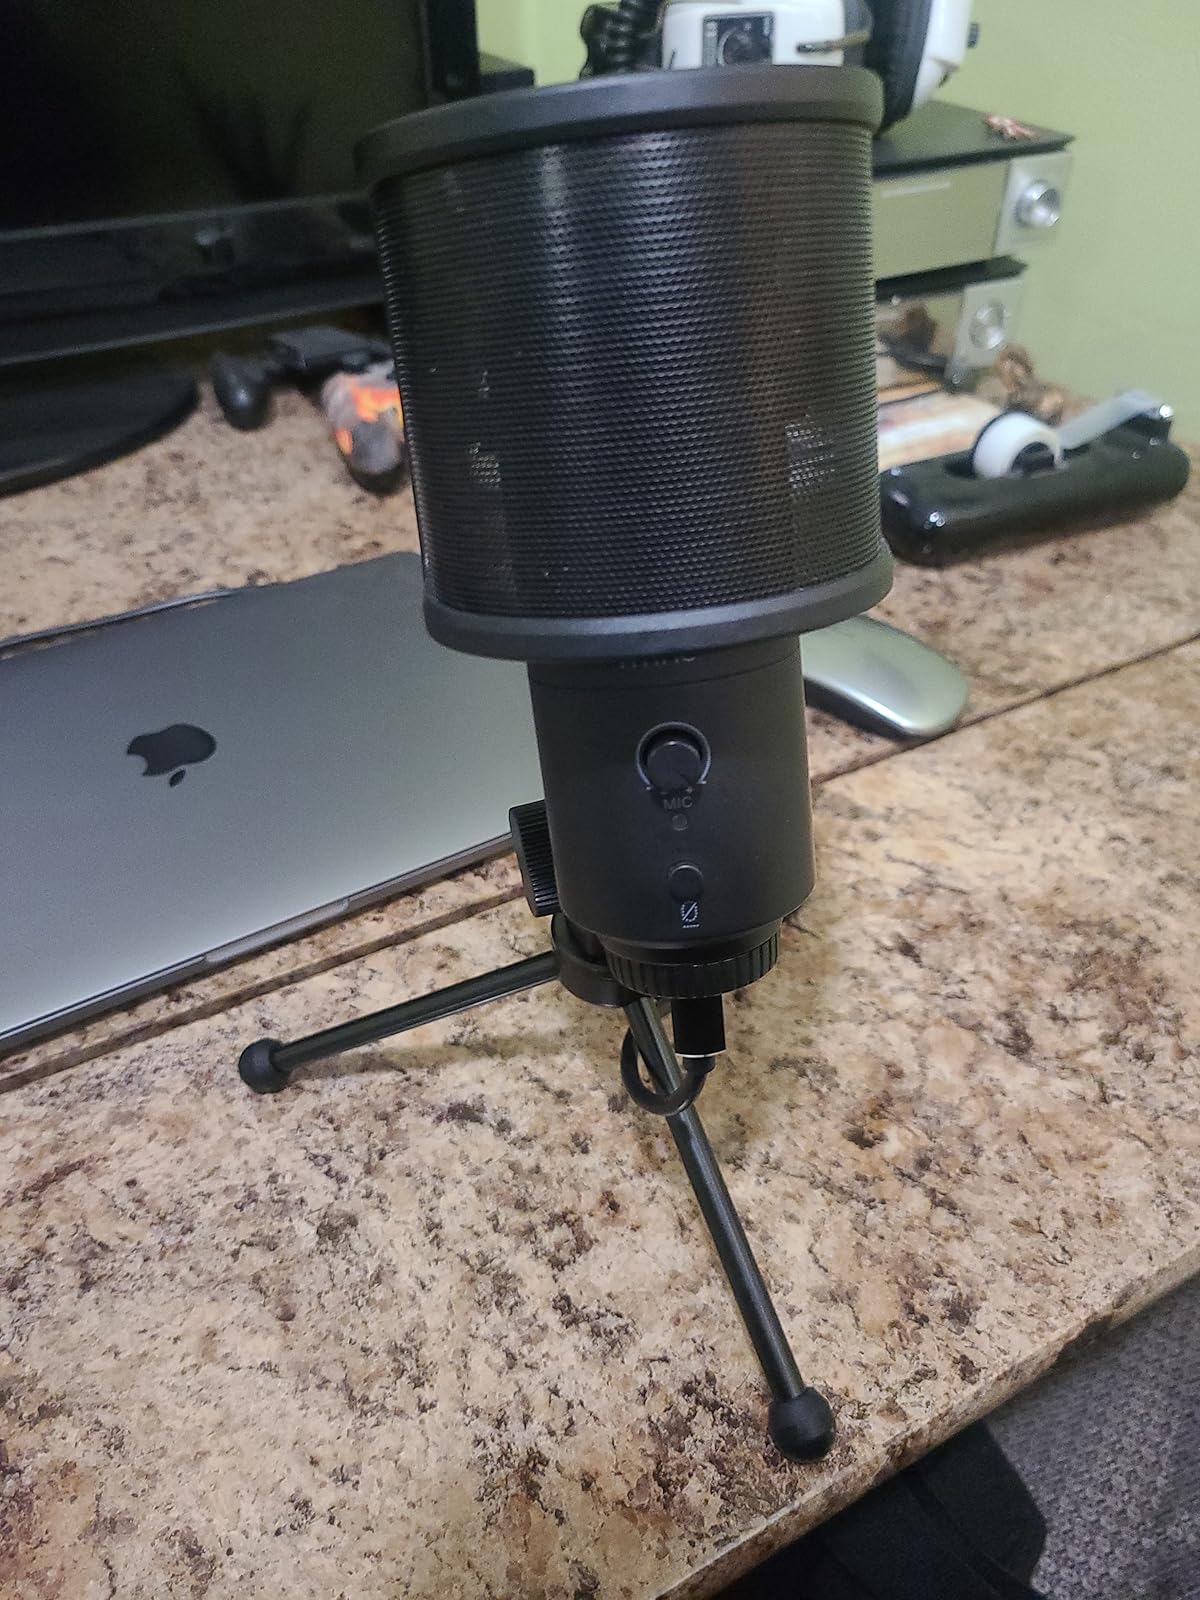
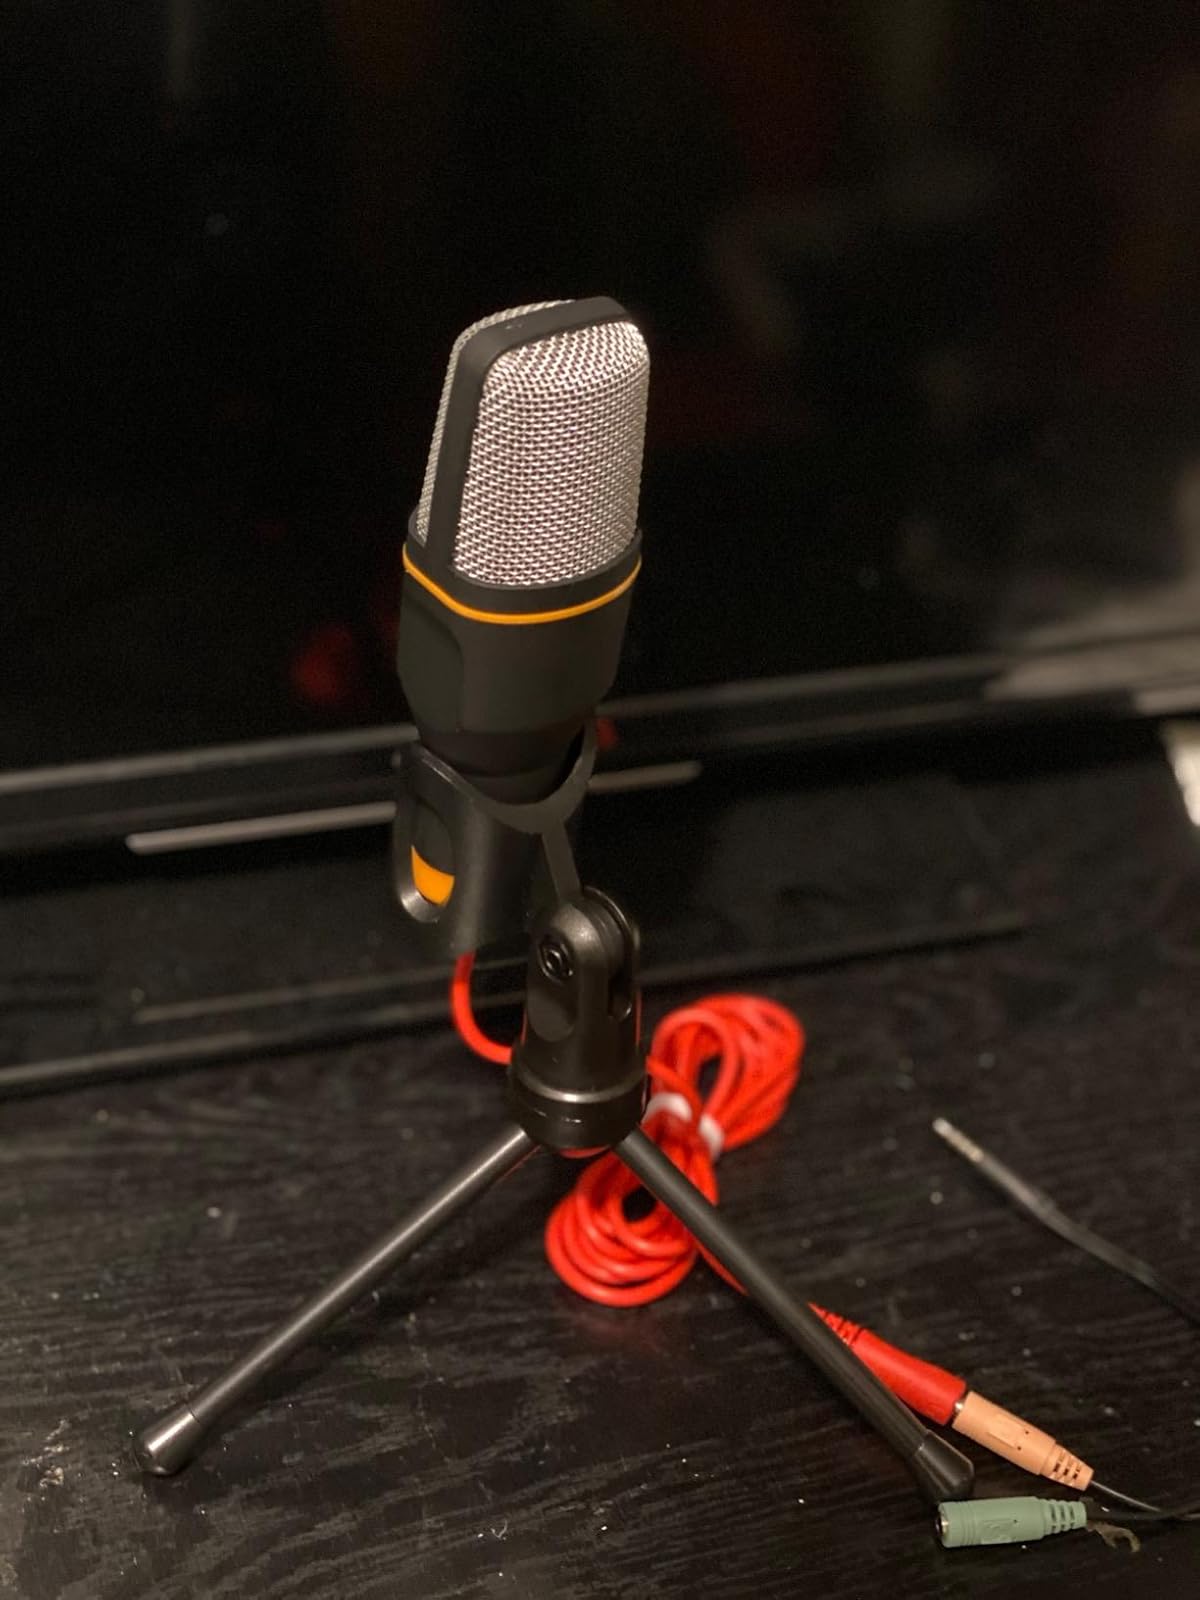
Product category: microphone
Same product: no